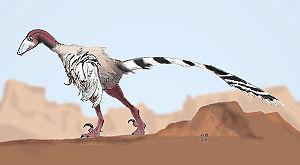
La liste des genres de dinosaures recense tous les genres qui ont été inclus dans le super-ordre Dinosauria à l'exception de la classe Aves et des termes à usage uniquement vernaculaire. La liste inclut tous les genres communément acceptés, mais aussi ceux considérés comme invalides, douteux, ou qui n'ont pas été formellement publiés, ainsi que les synonymes plus récents de noms plus établis et les genres qui ne sont plus considérés comme des dinosaures. De nombreux noms ont été reclassifiés, qu'il s'agisse d'oiseaux, de crocodiles ou encore de bois pétrifié. Cette liste contient 1513 noms, dont environ 1190 sont considérés comme soit valides, soit nomen dubium.
Achillobator est un genre éteint de dinosaures théropodes du Crétacé supérieur ayant vécu dans l'actuelle Mongolie. C'était un carnivore bipède possédant une grosse griffe en forme de faucille sur le deuxième orteil de chaque pied arrière. Il s'agissait d'un grand dromaeosauridé mesurant entre 4,60 et 6,60 mètres, du museau au bout de la queue.